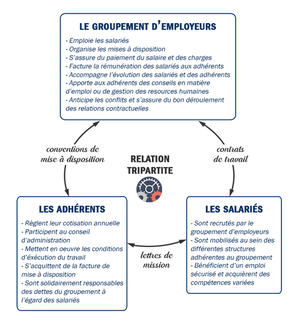
Relation tripartite s'établissant entre un groupement d'employeurs, les adhérents et les salariés
Un groupement d’employeurs est une structure juridique constituée par plusieurs personnes physiques ou morales évoluant dans le même bassin d'emploi. Cette structure permet d'embaucher un salarié qui n'aurait pu être embauché par un membre du groupement seul. Un groupement d'employeurs ne peut pas être créé dans un but lucratif, il est constitué sous la forme d'une association ou d'une coopérative.